James Roe (racing driver)

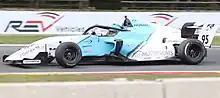

James Roe Jr. (born 11 October 1998) is an Irish racing driver. He currently competes in Indy NXT driving the No. 29 Honda for Andretti Autosport and in the IMSA SportsCar Championship driving for Pratt Miller Motorsports. He previously drove for TJ Speed Motorsports in 2022. Roe previously competed in the Indy Pro 2000 Championship with Turn 3 Motorsport. Roe is a nephew of former racing driver Michael Roe.